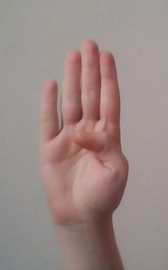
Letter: kaaf